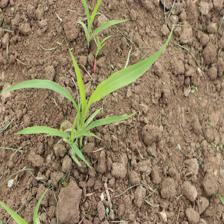
Label: Sorghum